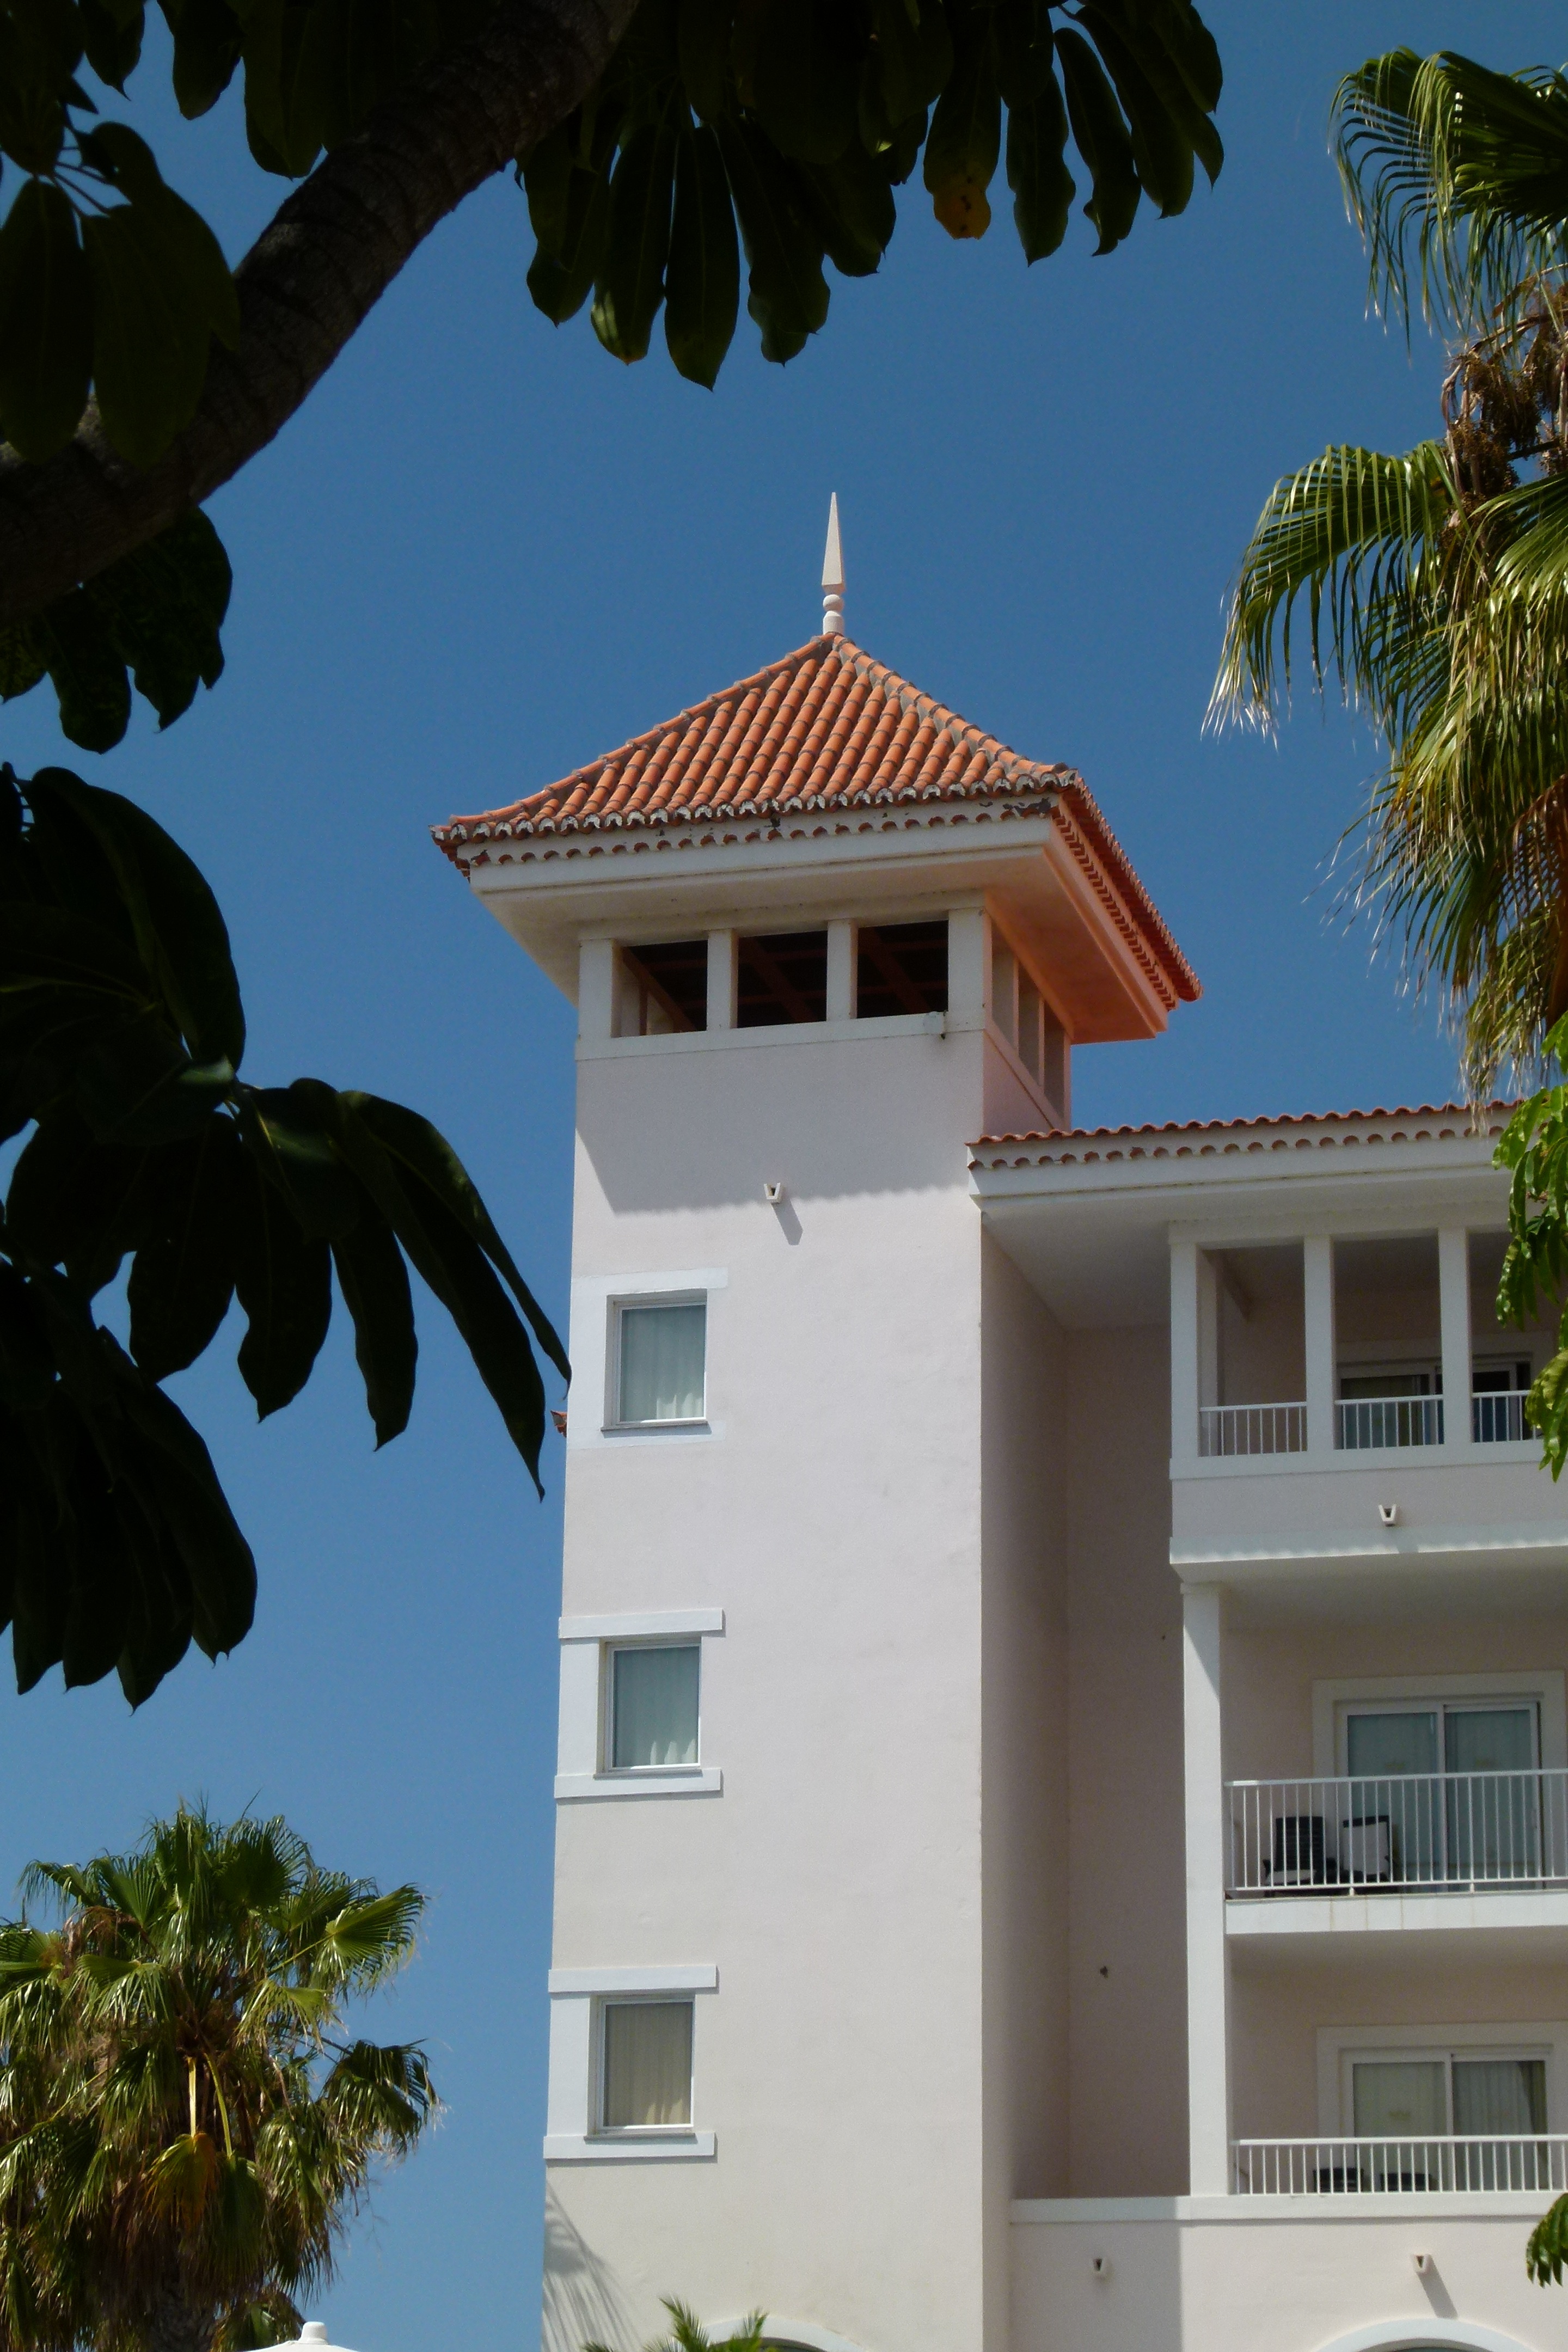
architecture, villa, mansion, house, home, tower, holiday, facade, property, hotel, resort, portugal, estate, condominium, madeira, partial view, flower island